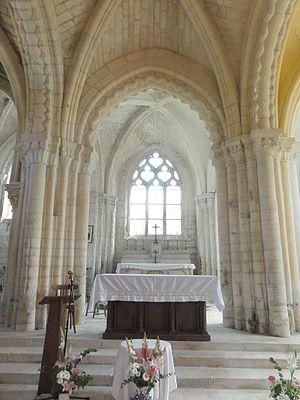
Croisée, vue vers l'est.
L'église Saint-Denis est une église catholique paroissiale située à Foulangues, dans le département de l'Oise, en France. Elle comporte probablement des parties d'une église plus ancienne, bâtie à la fin du XIᵉ ou au début du XIIᵉ siècle : ce sont les parties hautes de la nef, invisibles depuis l'extérieur. Sinon, l'église a été bâtie pendant une seule campagne de travaux à partir des années 1140, et affiche un style roman tardif, qui annonce déjà le gothique par la qualité de la sculpture de ses chapiteaux, la composition rigoureuse de ses piliers cantonnées, et son voûtement d'ogives, même si l'iconographie des chapiteaux et les profils archaïques des tailloirs, des ogives et des arcades sont encore proprement romans. L'église de Foulangues est, malgré ses petites dimensions, l'une des plus remarquables de la région. Ses murs extérieurs ne trahissent en rien le caractère de l'édifice qu'ils renferment, car ils ont été presque entièrement rebâtis à divers époques.